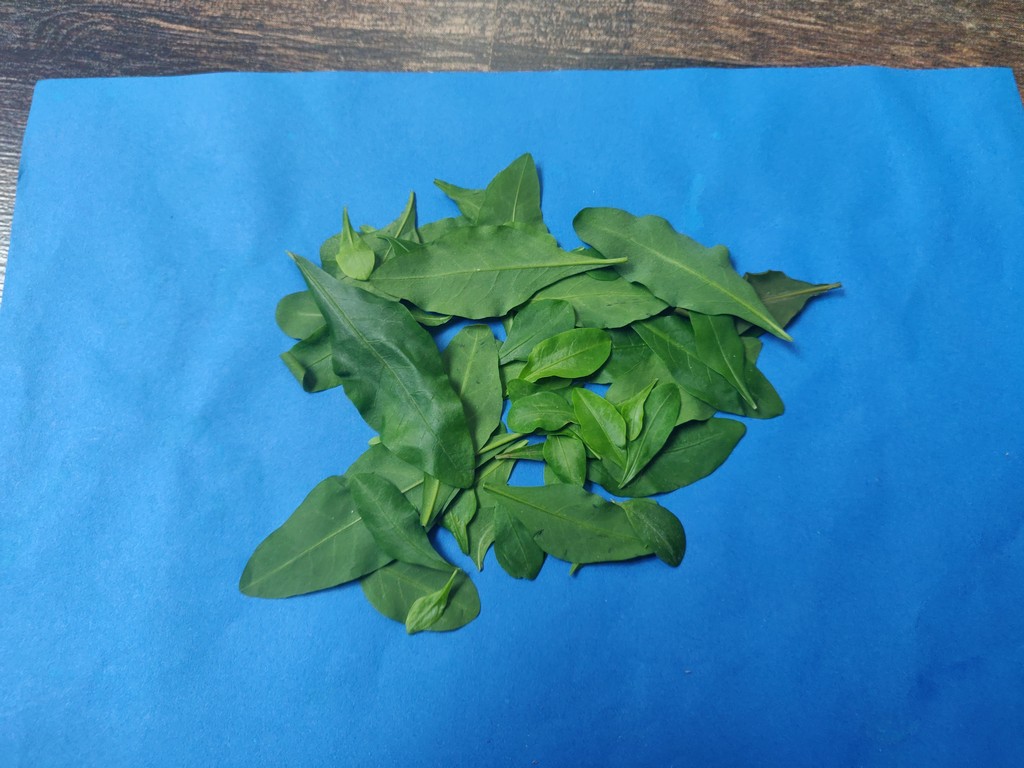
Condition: Healthy
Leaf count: multiple
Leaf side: unknown